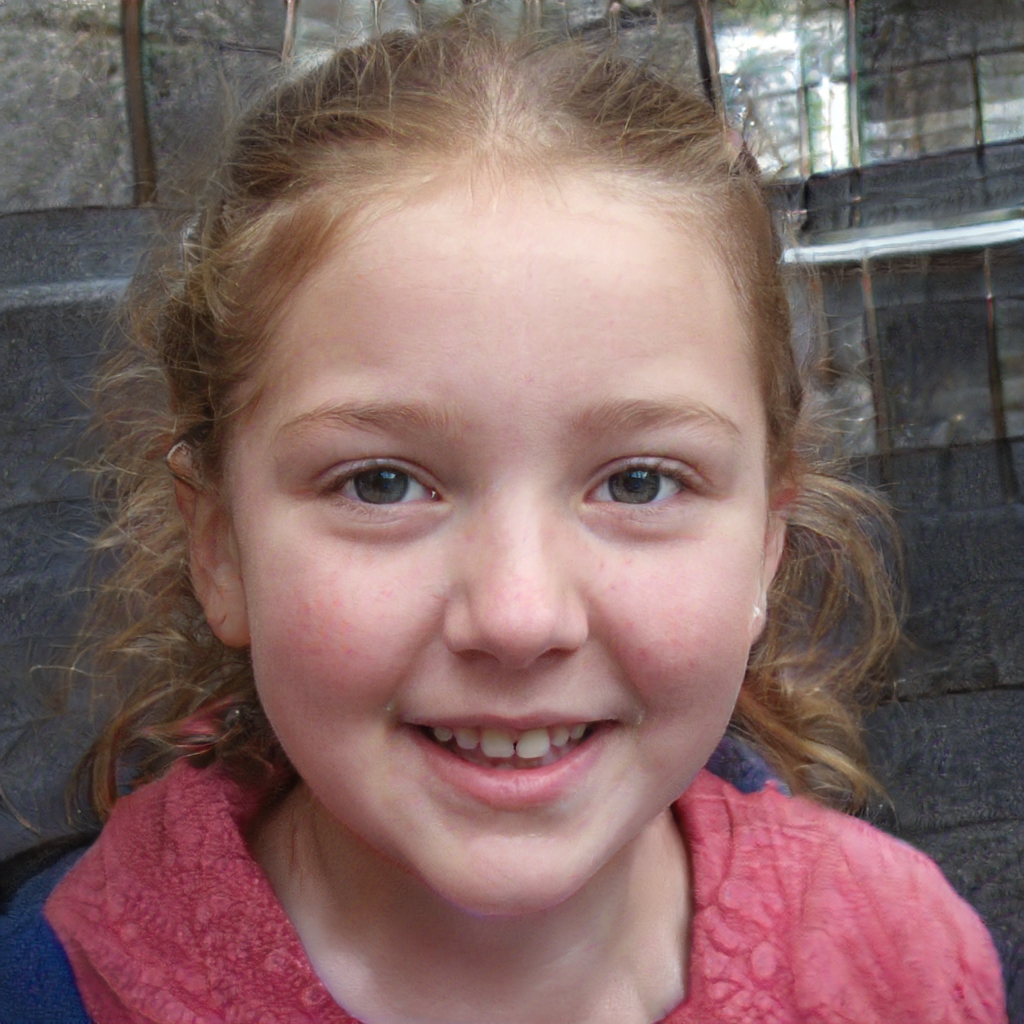
Gender: Female